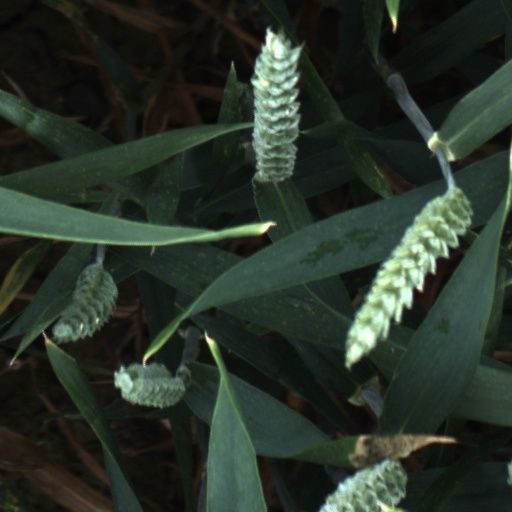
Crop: wheat